Snehitaru

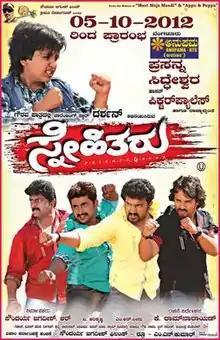
Poster

Snehitaru ( Friends) is a 2012 Indian Kannada-language action drama film written and directed by Ram Narayan and produced by Soundarya Jagadish. The film features as an ensemble cast of Vijay Raghavendra, Tarun Chandra, Pranitha, Srujan Lokesh, Ravishankar Gowda and Master Snehith. Popular actors Darshan and Nikita Thukral are making special appearances, with Darshan playing a pivotal role.